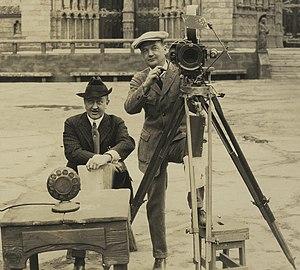
Wallace Worsley est un réalisateur et acteur américain né le 8 décembre 1878 à Wappingers Falls, et mort le 26 mars 1944 à Hollywood.
Robert Sinclair Newhard, né le 28 avril 1884 à Allentown, mort le 20 mai 1945 à Los Angeles, est un directeur de la photographie américain.